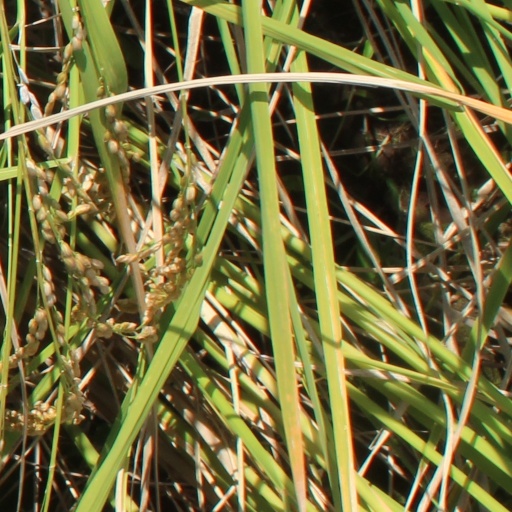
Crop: rice